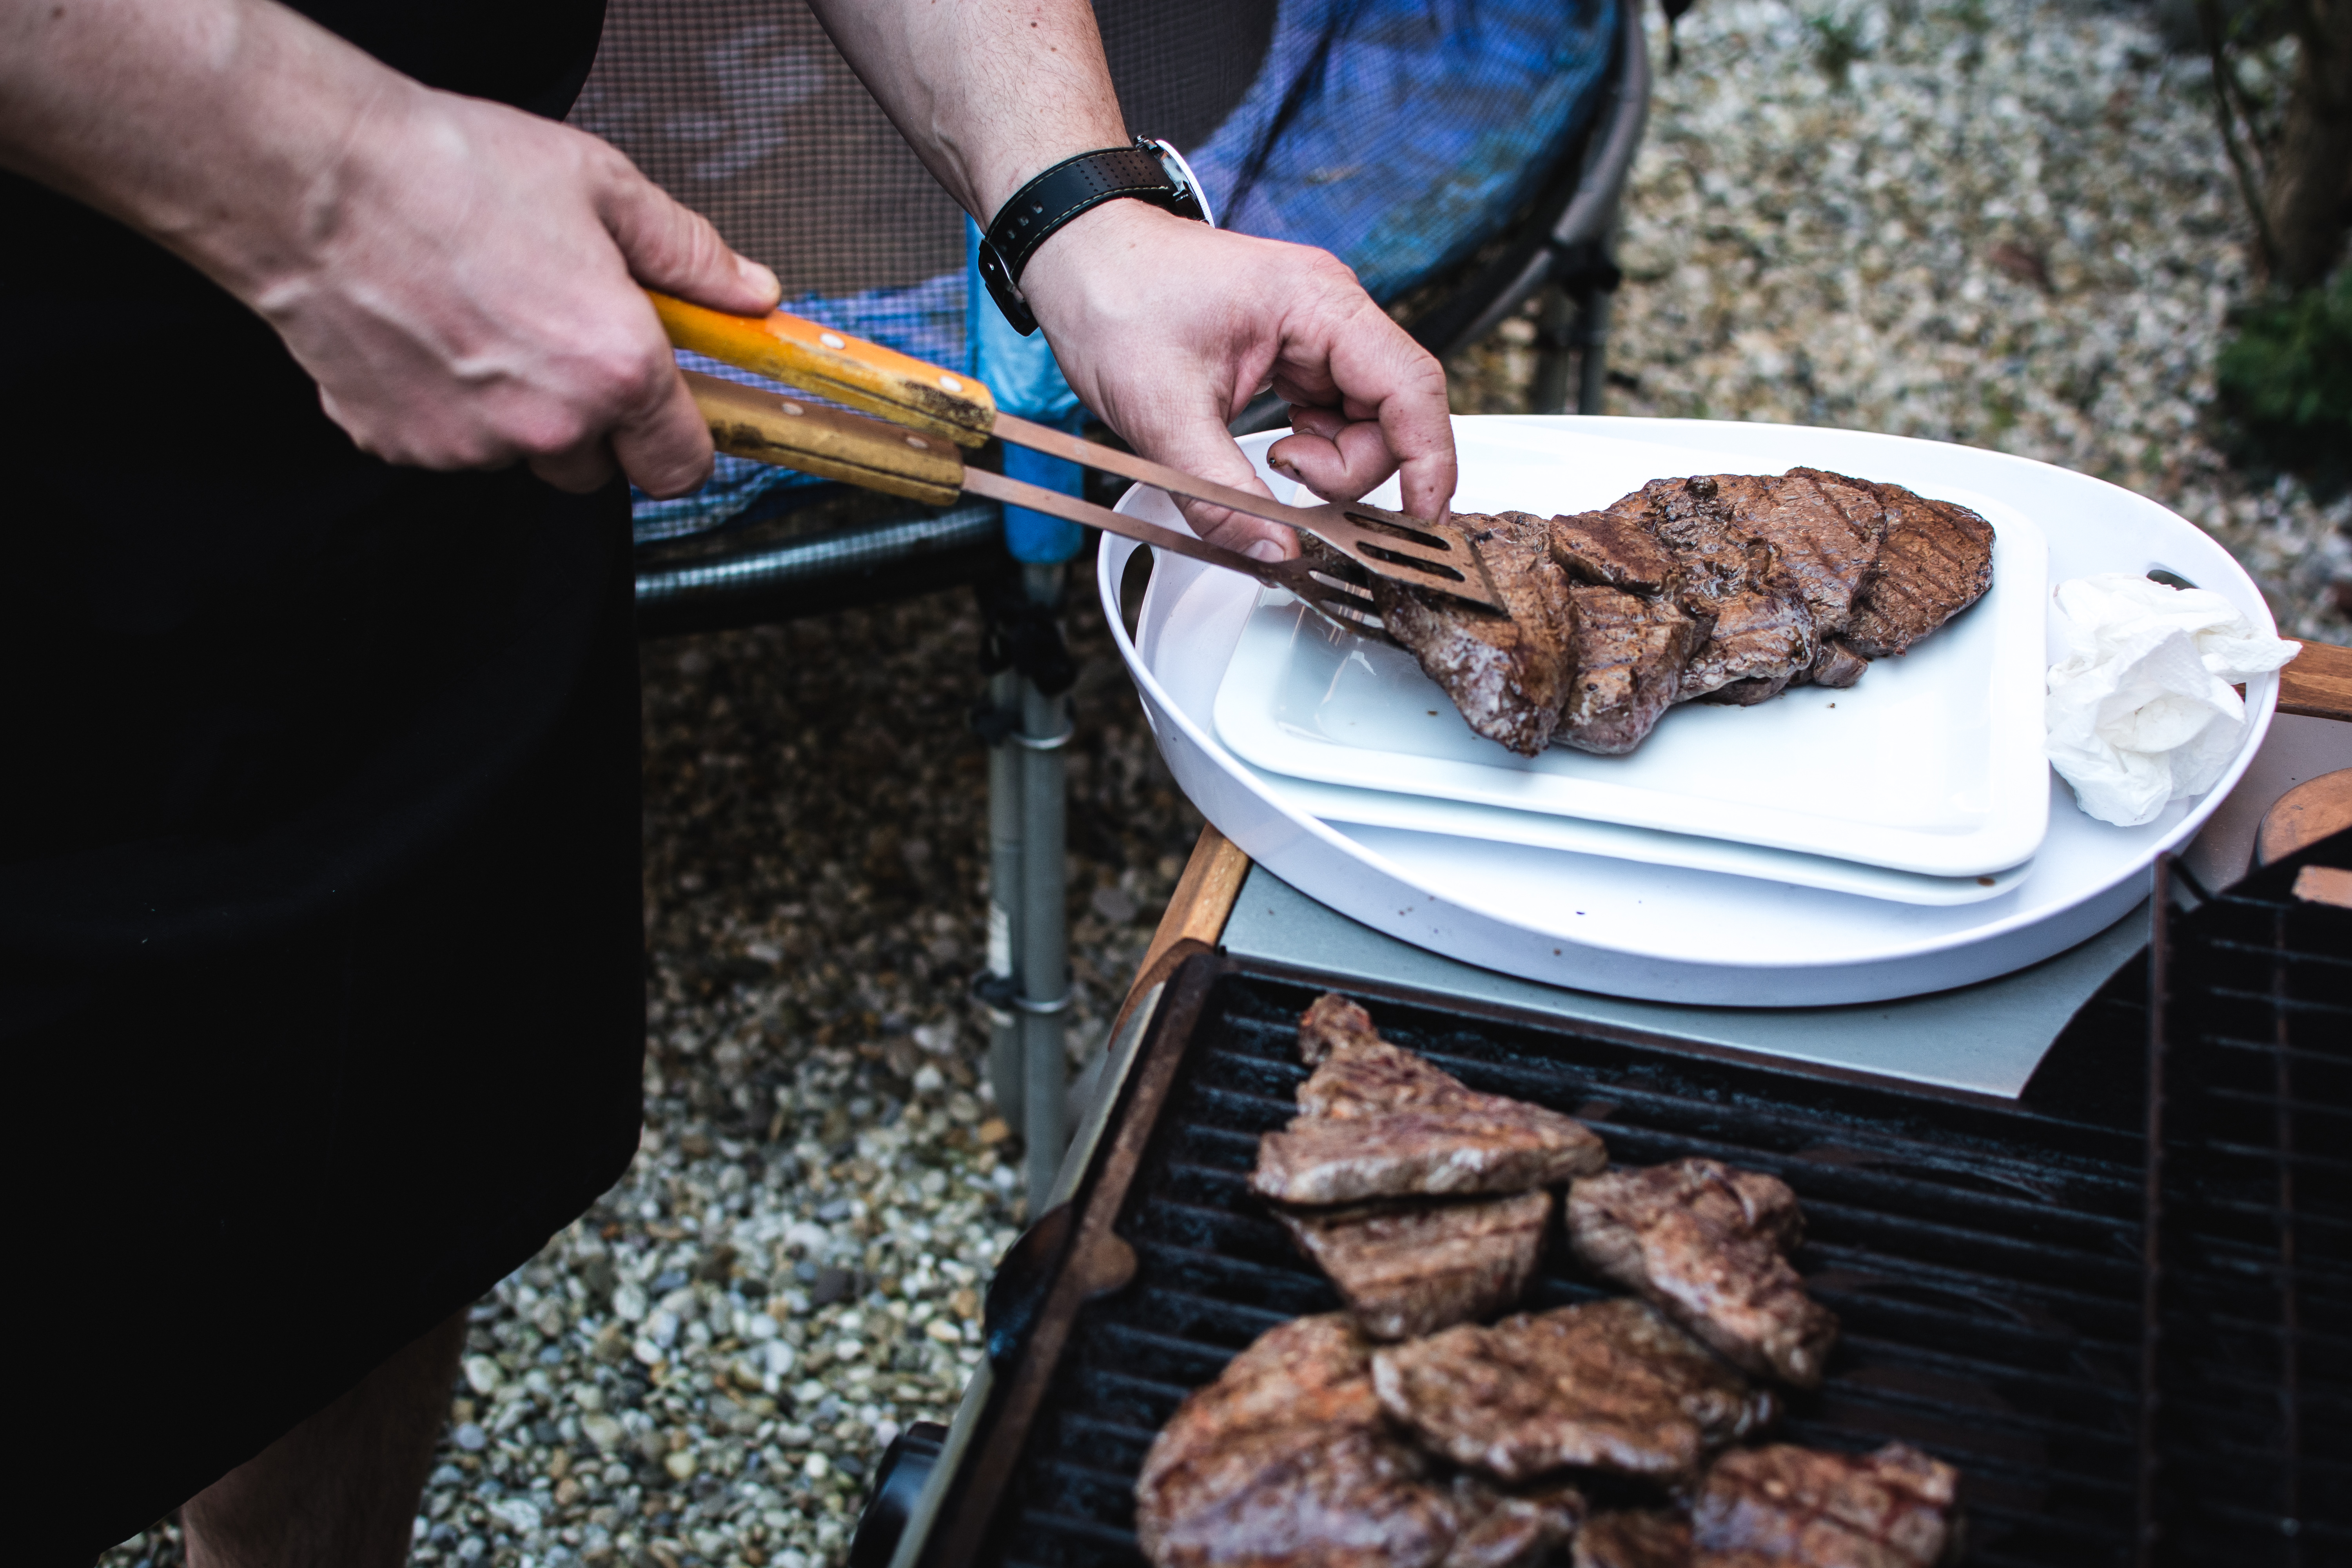
barbecue, grilling, barbecue grill, food, churrasco food, dish, outdoor grill, cuisine, cooking, grillades, roasting, meat, carne asada, shashlik, street food, Kokoretsi, Barbacoa, ingredient, mixed grill, mititei, mediterranean food